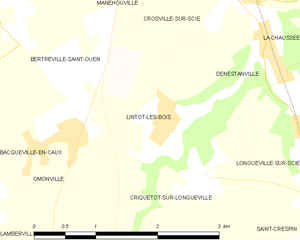
Carte des communes françaises Lintot-les-Bois